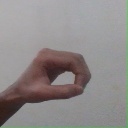
अक्षर: औ